Scarabaeus satyrus

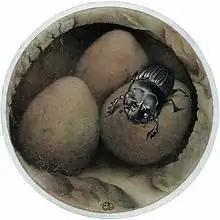
"Copris hispanus" in excavated chamber - Edward Julius Detmold

Scarabaeus satyrus is an African species of dung beetle. These beetles roll a ball of dung for some distance from where it was deposited, and bury it, excavating an underground chamber to house it. An egg is then laid in the ball, the growing larva feeding on the dung, pupating, and eventually emerging as an adult.